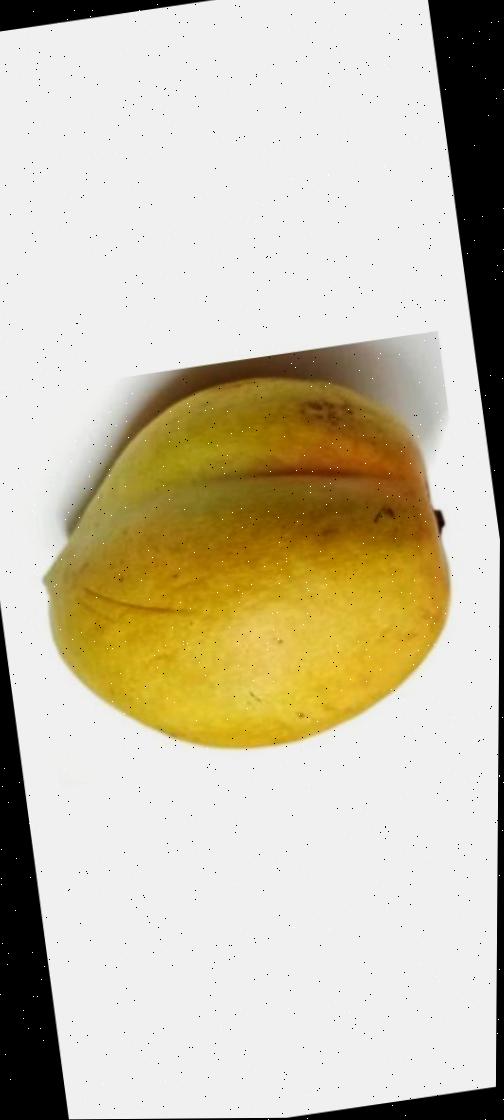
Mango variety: Bari-11